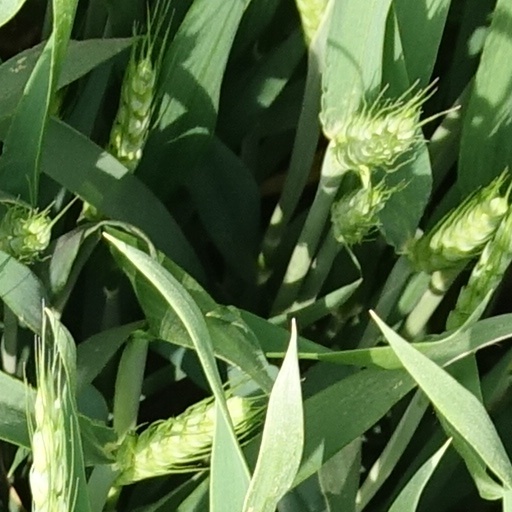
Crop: wheat